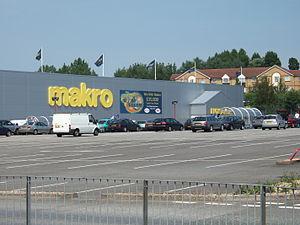
Makro est une chaîne de magasins de libre-service de gros belge, d'origine néerlandaise, créée en 1968. L'enseigne Makro appartient en Europe au groupe allemand Metro AG et en Asie et en Amérique du Sud à SHV Holdings.